Rochester, Nevada

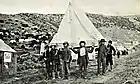
Tent move, Rochester, 1913

In 1914, the Nevada Short Line Railway extended its tracks from Oreana, which was east of Rochester. The railway was then operating up into Limerick Canyon from Oreana, but a spur was built which branched off into Rochester Canyon as far as Lower Rochester. In August 1915, the railway extended the tracks up the canyon through Upper Rochester to reach the mine at the end of the canyon, with the intention that the ore could be hauled down to the milling operations in Lower Rochester. The operation of the railroad was undependable at best, however. Equipment difficulties (the railroad was using old second-hand locomotives), fires and accidents, along with the vagaries of the management of the railway (it went into receivership in late 1915, but was given one last chance by a District Court judge in Reno to be profitable), meant that the mines could never depend entirely on the railroad. The railway struggled to make a profit and to operate on a reasonable schedule through 1915 and into 1916, but the mines were not happy about the service. Finally, having had enough, the mine announced in September 1916 that it would build a tramway from the mines down to the mill in Lower Rochester. By mid-1917, the tramway was in operation and the days of the Nevada Short Line were numbered. It again went into receivership in 1918, and finally by 1919 it was completely shut down and the equipment was sold off. The rails were ripped up and completely gone by 1920.